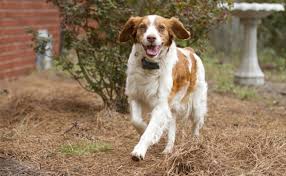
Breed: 232-n000076-Brittany_spaniel